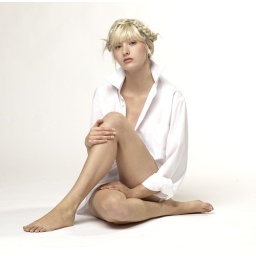
girl in white